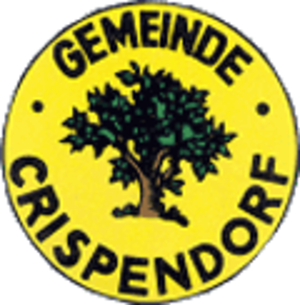
Crispendorf est une municipalité allemande du land de Thuringe, dans l'arrondissement de Saale-Orla, au centre de l'Allemagne. En 2015, sa population est de 376 habitants.